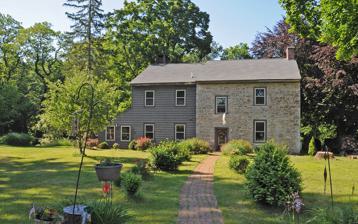
Building: Hopper-Snyder Homestead
Country: United States of America
Year built: 1800
Historic house in Pennsylvania, United States United States historic place Hopper-Snyder Homestead U.S. National Register of Historic Places Show map of Pennsylvania Show map of the United States Location Northeast of Watsontown off Pennsylvania Route 49061, Delaware Township, Pennsylvania Coordinates 41°5′39″N 76°51′21″W / 41.09417°N 76.85583°W / 41.09417; -76.85583 Area 1 acre (0.40 ha) Built c. 1800 NRHP reference No. 79002315 Added to NRHP July 3, 1979 Hopper-Snyder Homestead is a historic home located at Delaware Township , Northumberland County, Pennsylvania .  It was built about 1800, and is a 2 + 1 ⁄ 2 -story, five bay by two bay, rectangular stone dwelling with a wood-frame addition.  It has a gable roof and interior stone chimney. It was added to the National Register of Historic Places in 1979. References